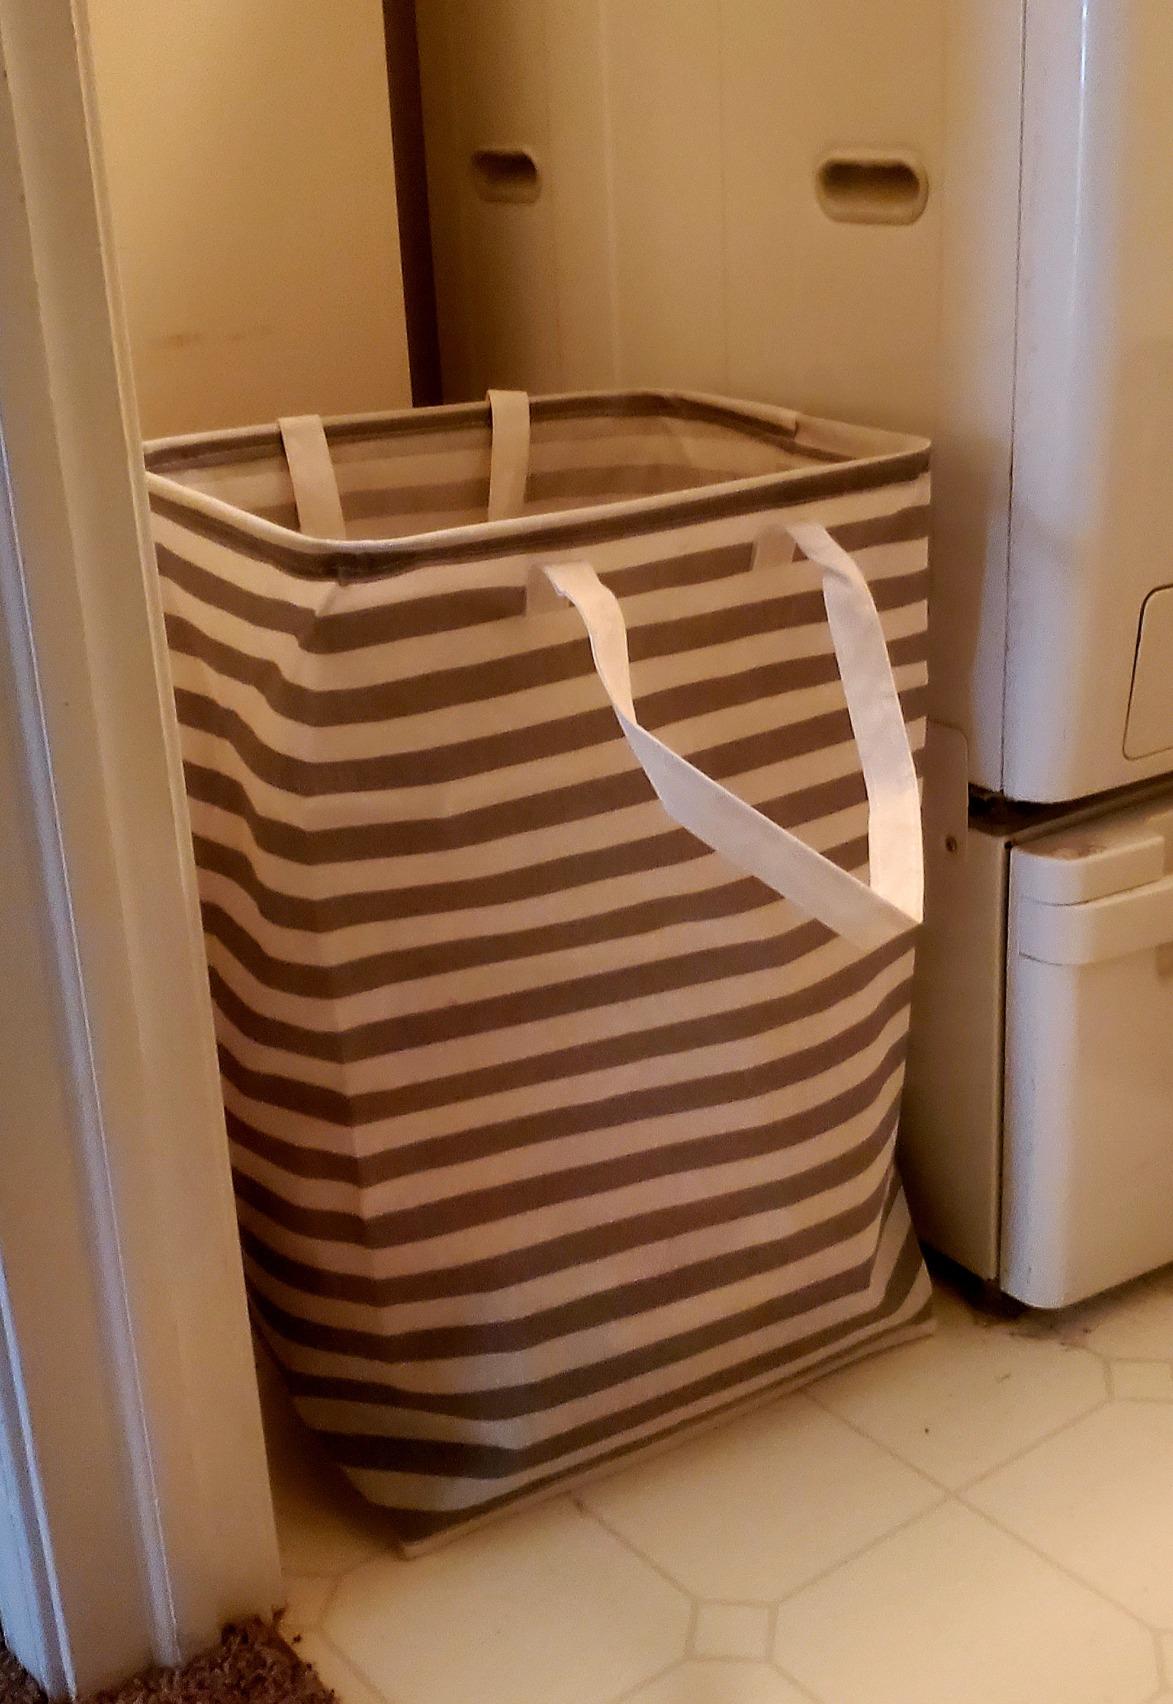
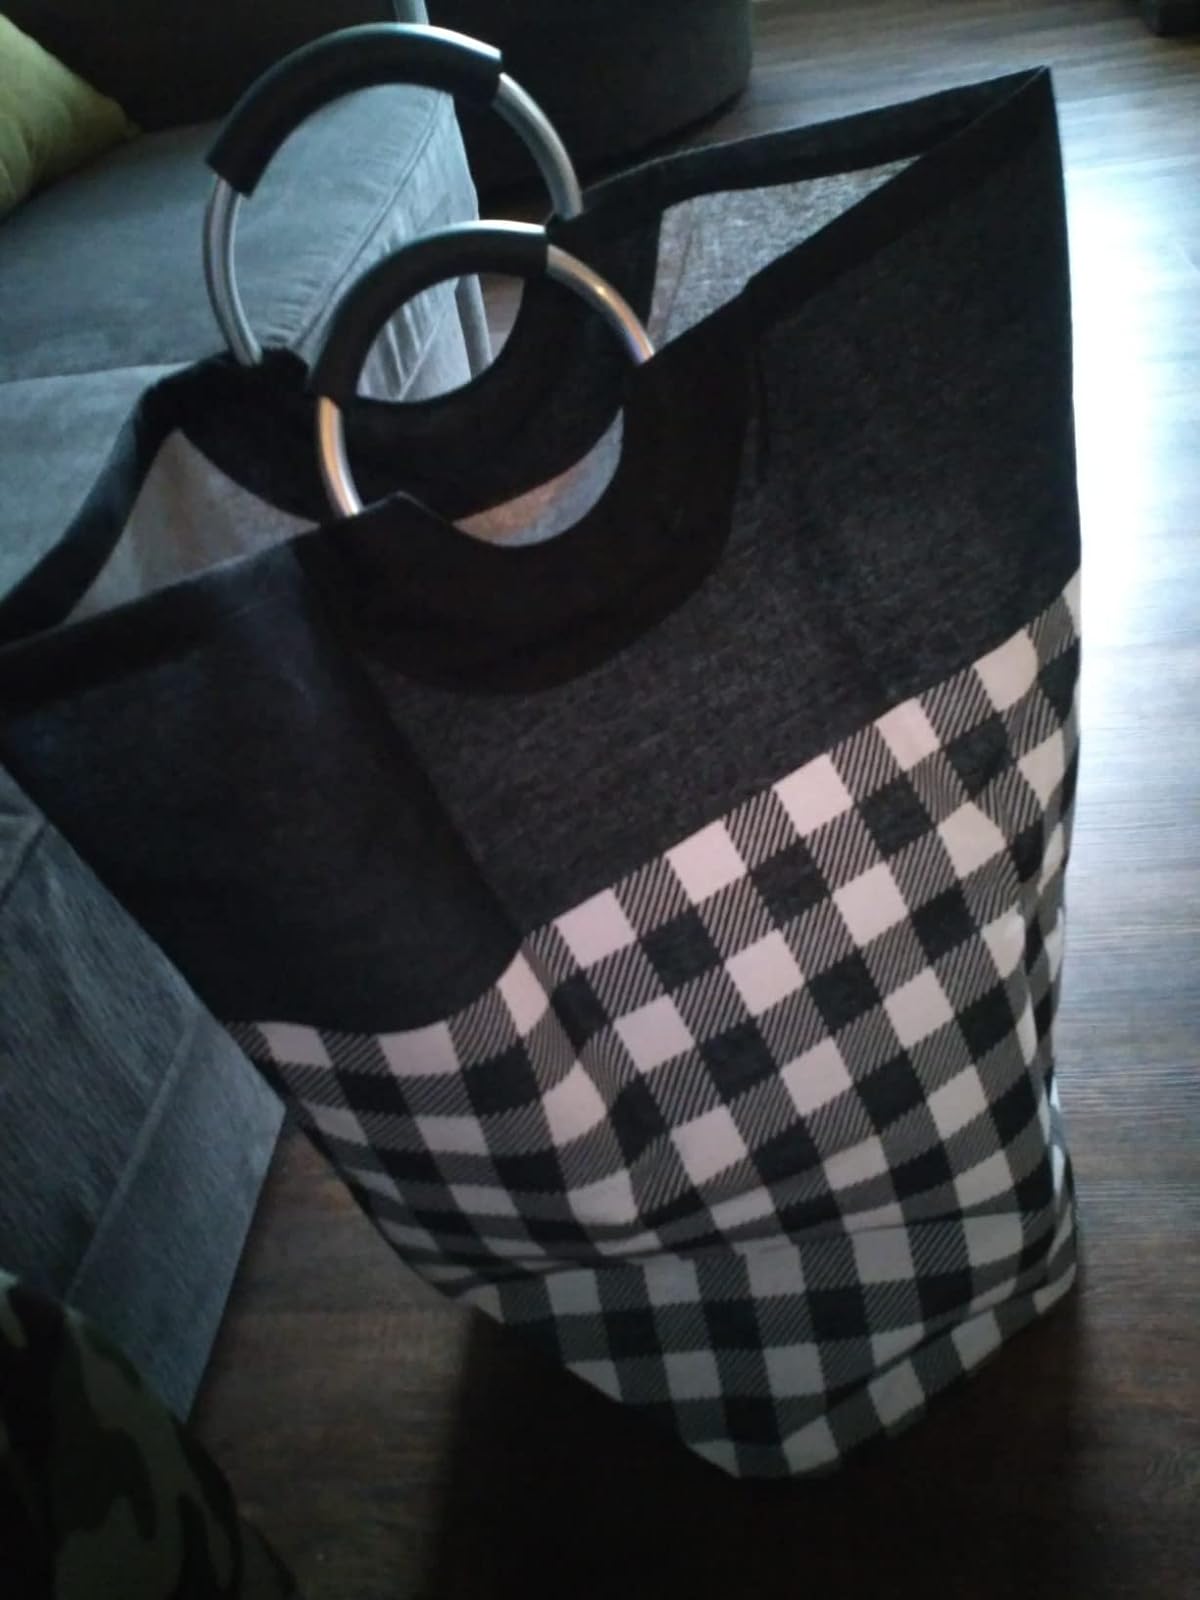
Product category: items_hamper
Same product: no